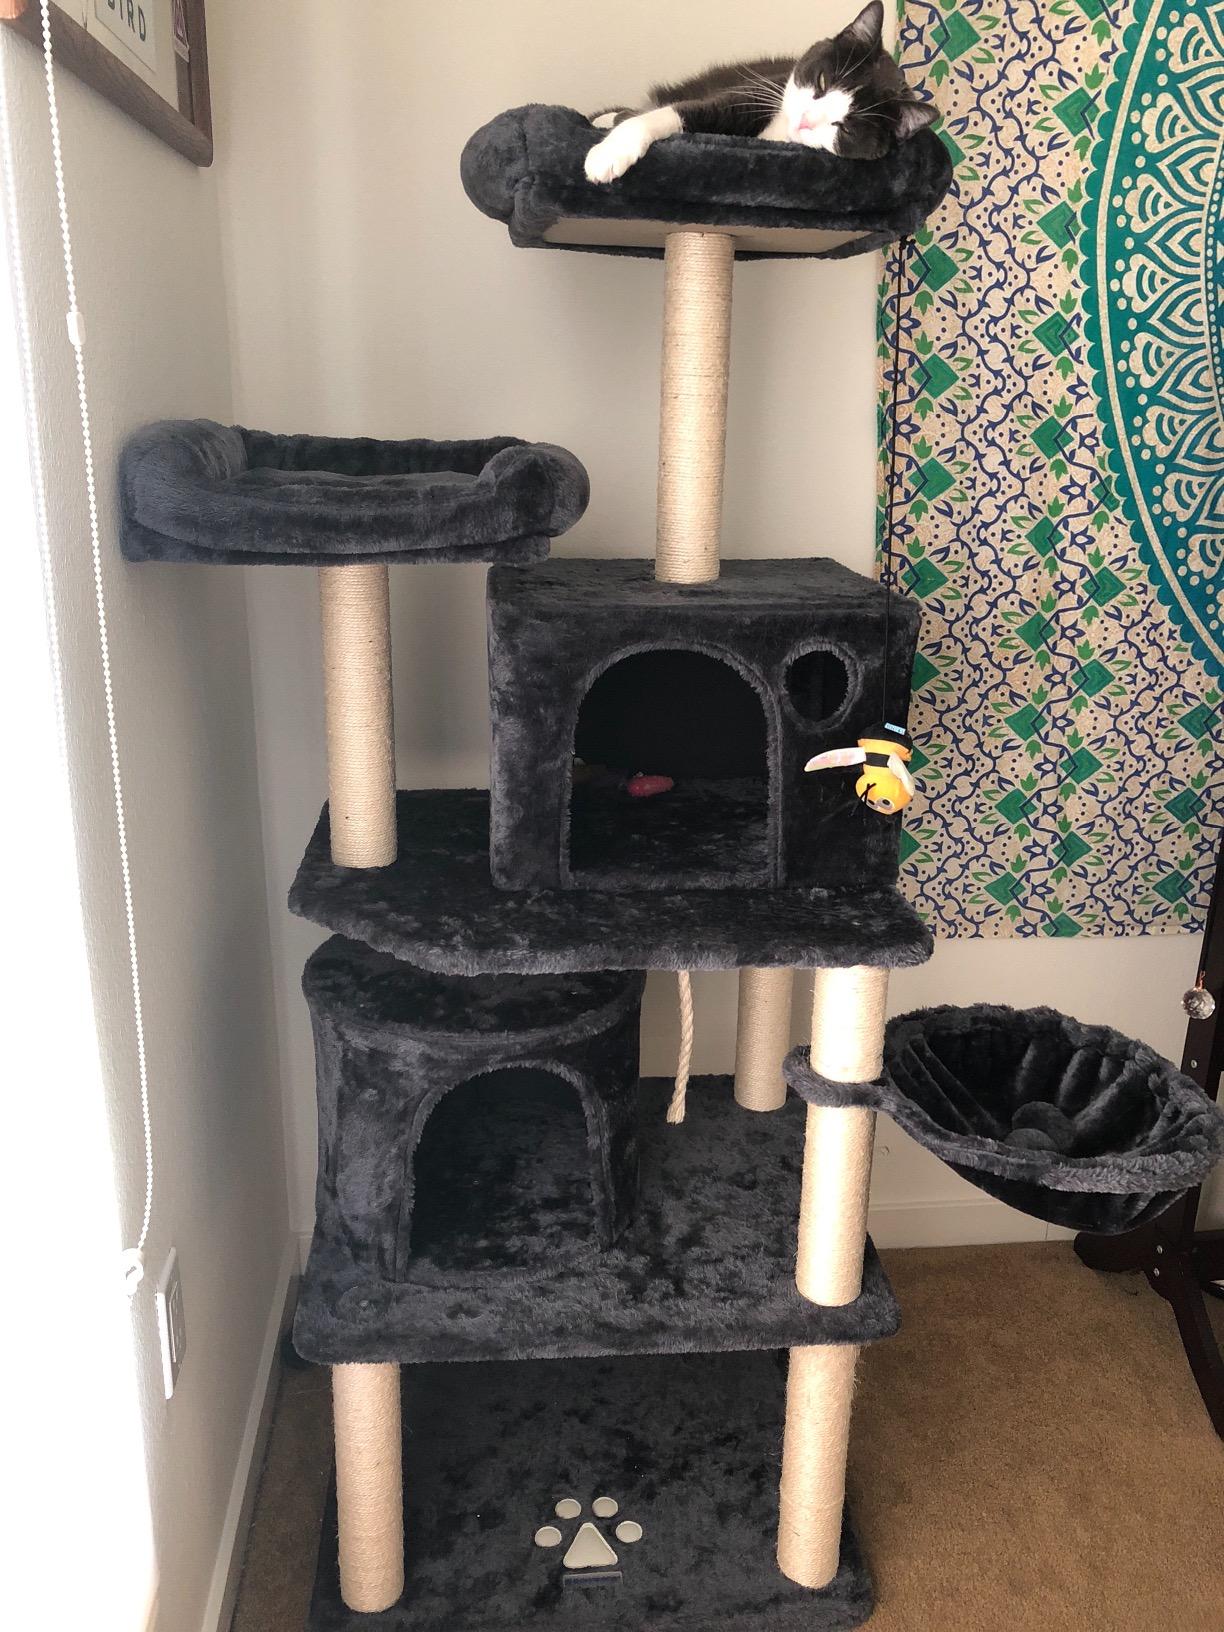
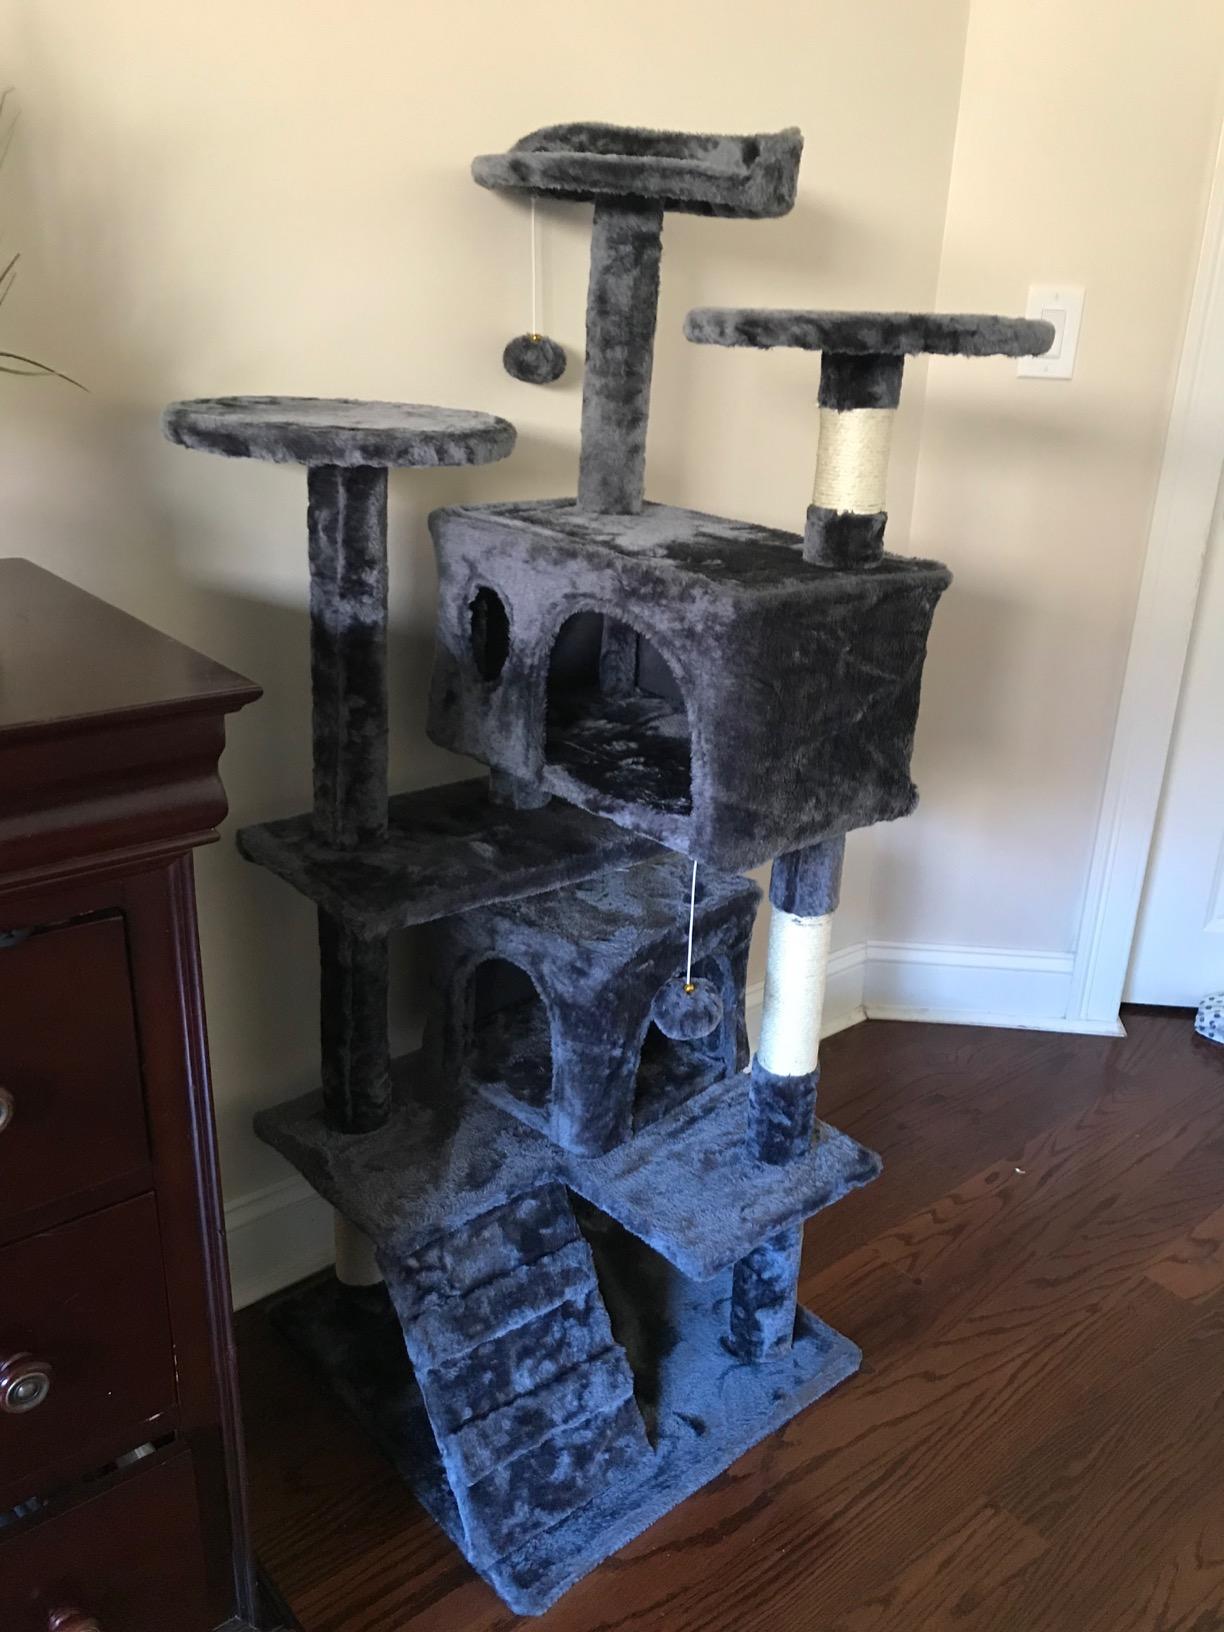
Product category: items_cat tree
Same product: no